Kami-Furano Station

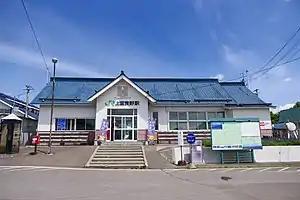
Kami-Furano Station in June 2022

is a railway station on the Furano Line in Kamifurano, Hokkaido, Japan, operated by the Hokkaido Railway Company (JR Hokkaido).